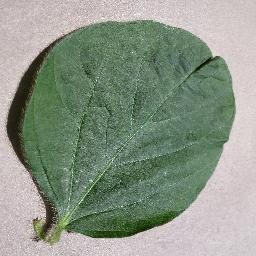
Label: Soybean___healthy